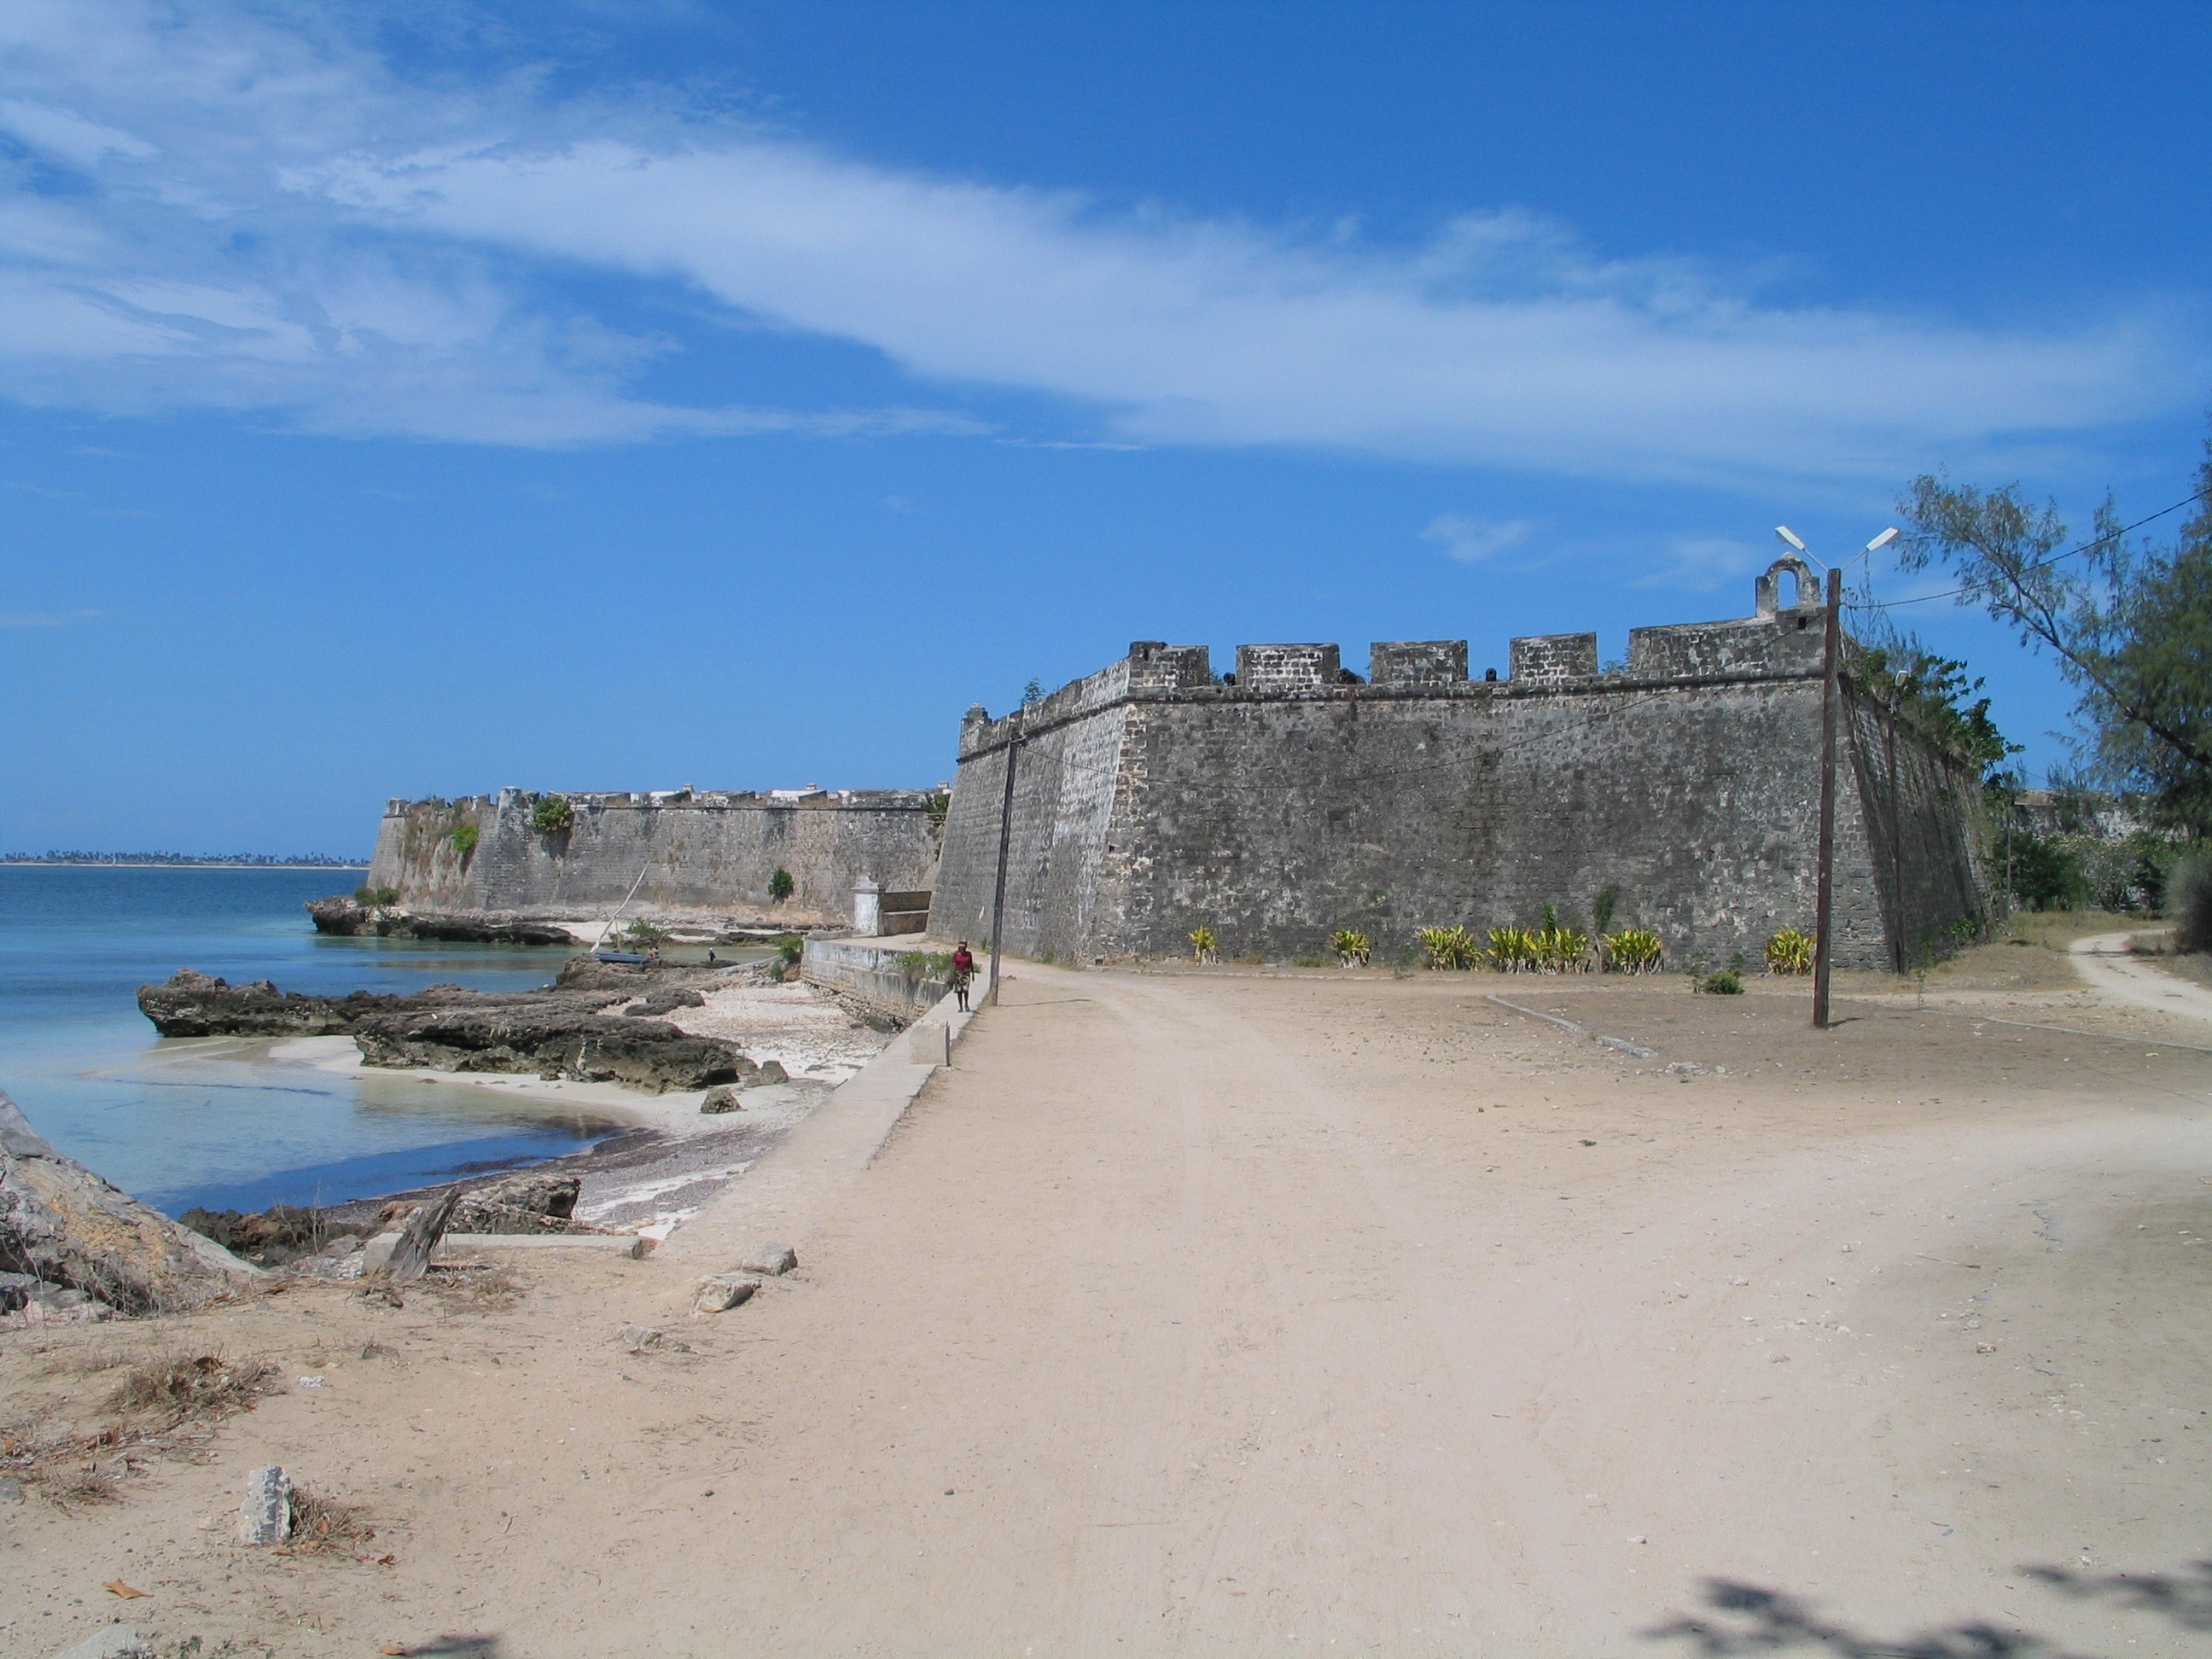
beach, sea, coast, water, ocean, architecture, sky, shore, stone, vacation, cliff, bay, blue, fortification, terrain, fortress, mozambique